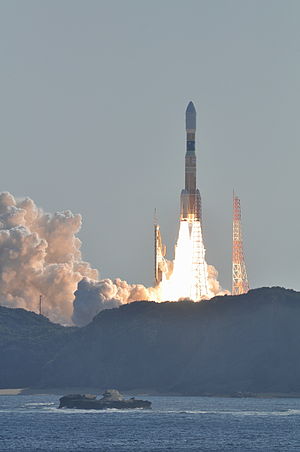
Mitsubishi Heavy Industries / Produkter
Raketaffyring af H-IIB.
Mitsubishi Heavy Industries, Ltd. er en japansk multinational ingeniør-, industri-, elektrisk udstyr- og elektronik-virksomhed med hovedsæde i Tokyo. MHI er en af kernevirksomhederne i Mitsubishi-konglomeratet.